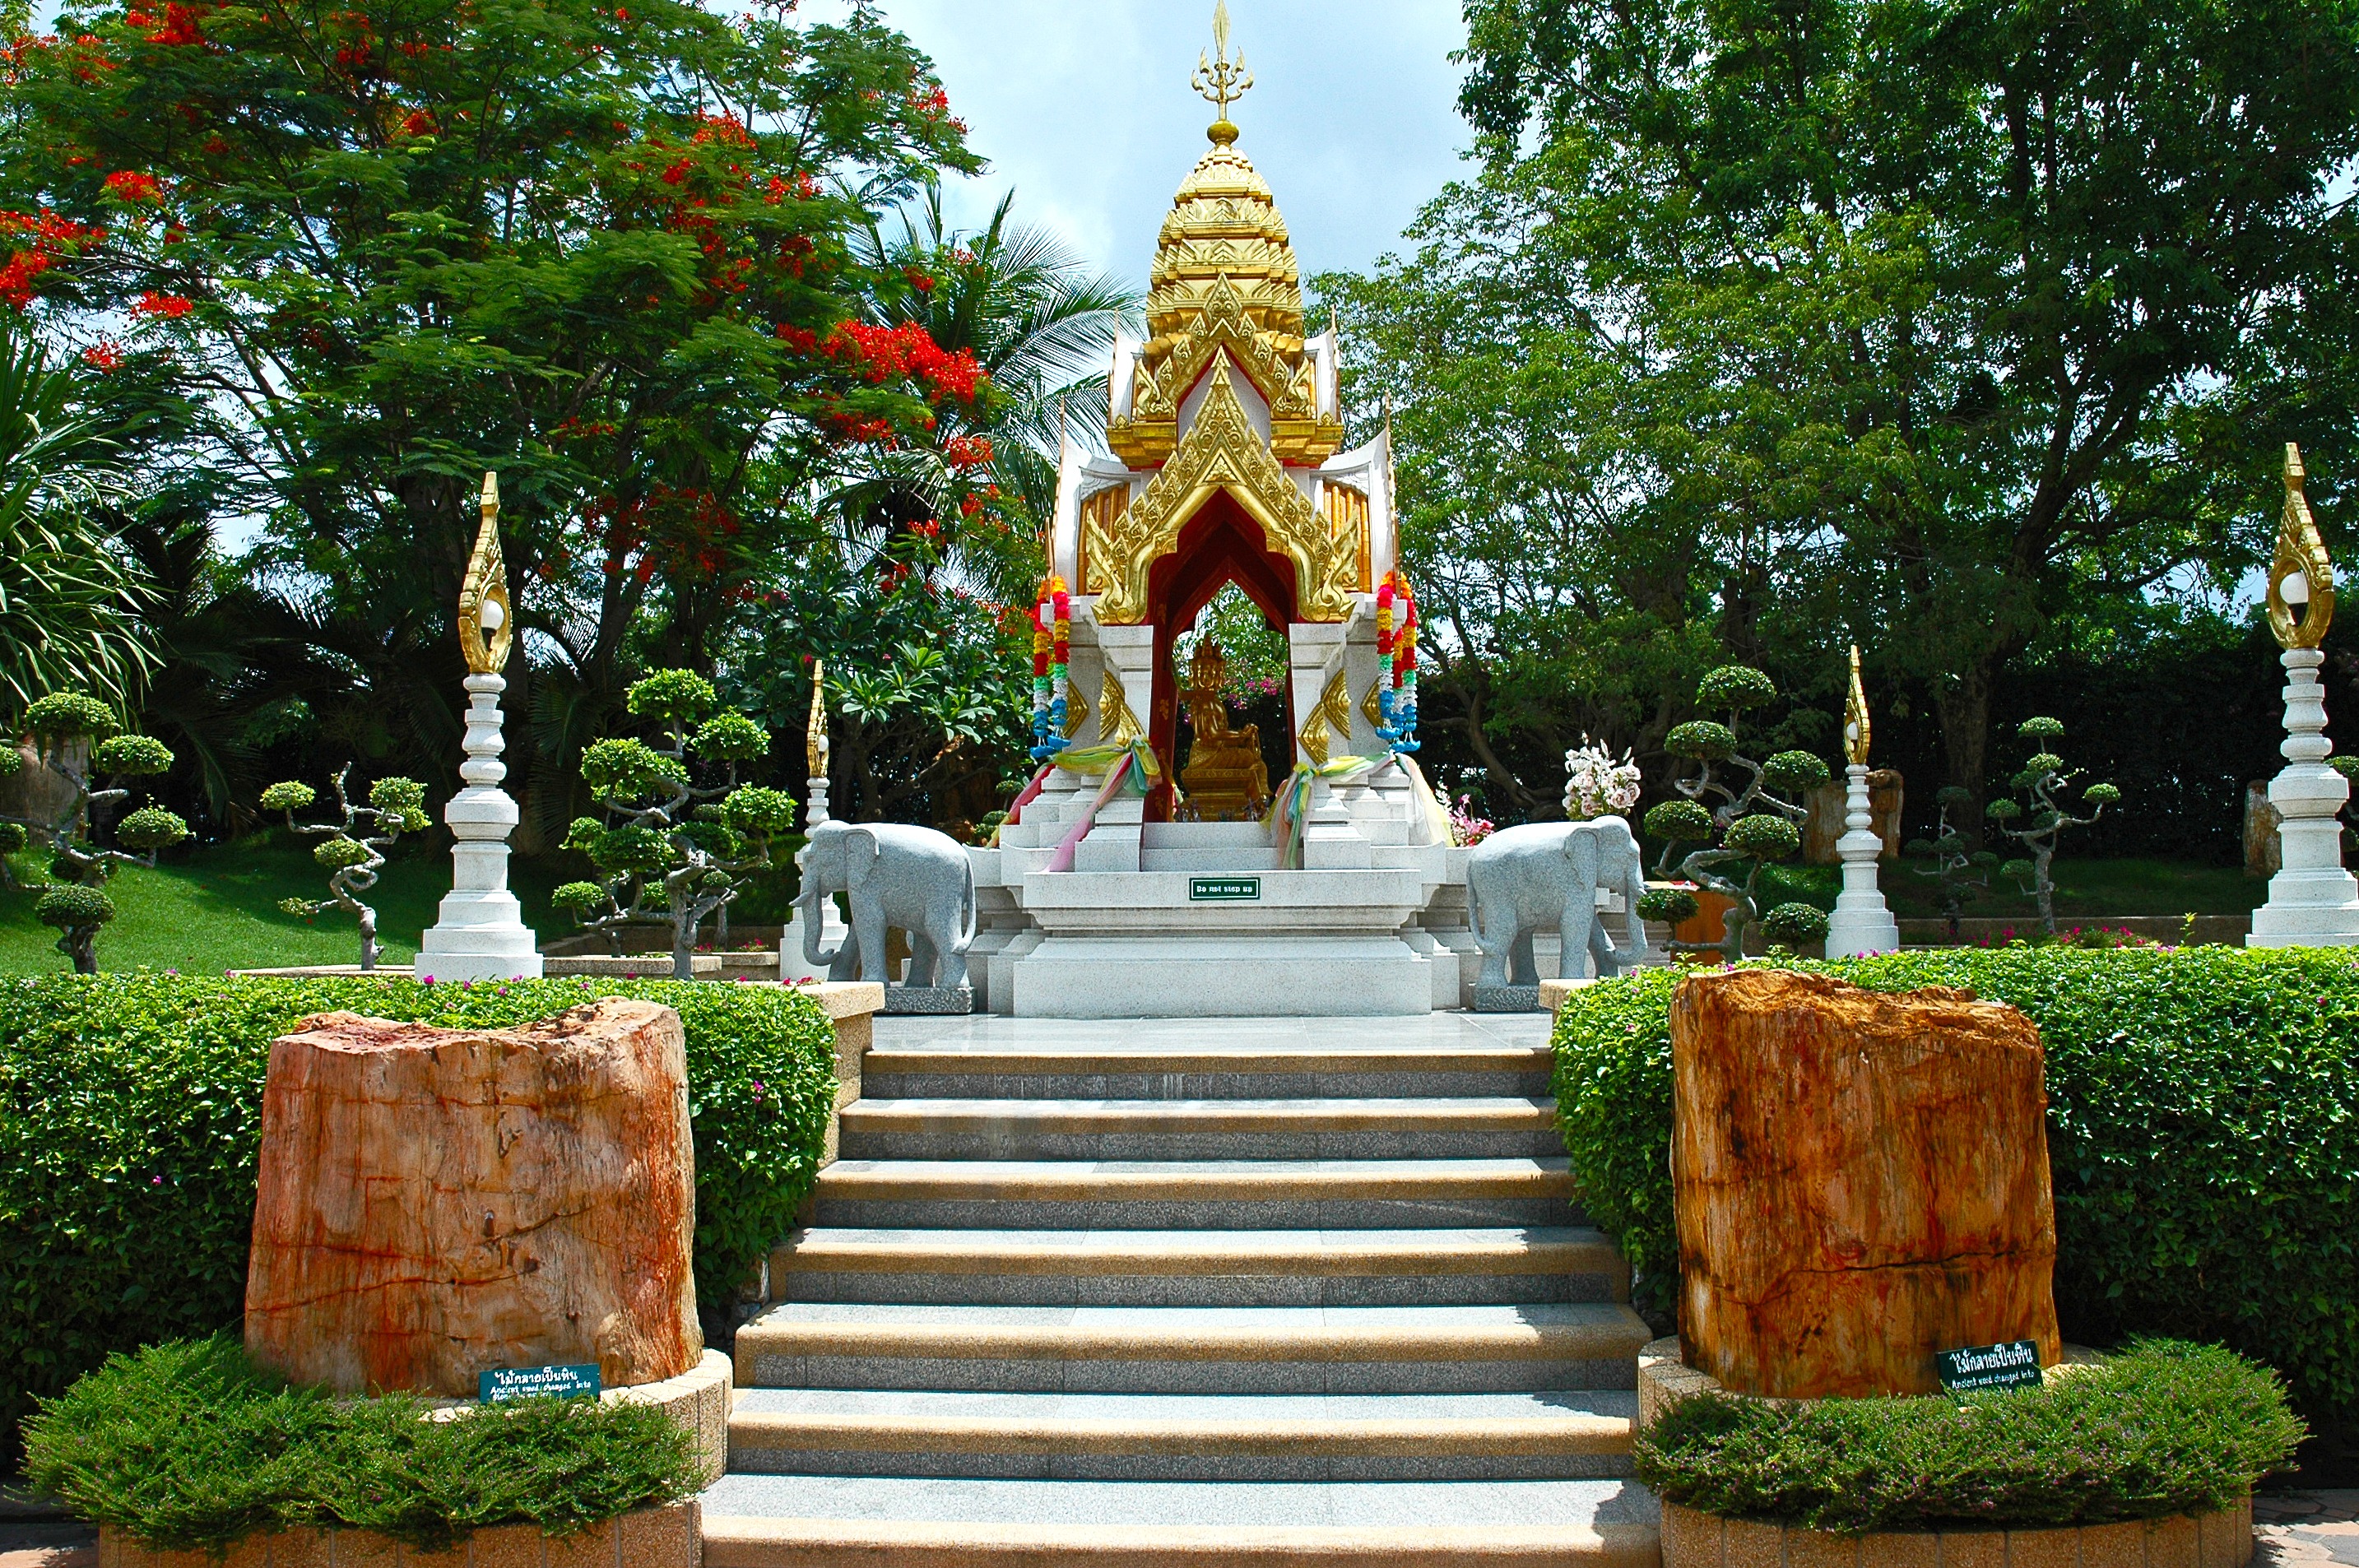
garden, place of worship, thailand, temple, shrine, deity, pattaya, wat, shinto shrine